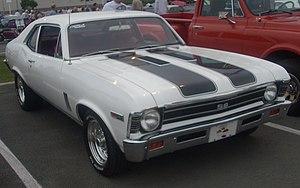
La Chevrolet Chevy II / Nova est une automobile fabriquée par Chevrolet et produite sur cinq générations de 1962 à 1979 puis de 1985 à 1988. La version Nova fut le meilleur modèle dans la gamme Chevy II jusqu'en 1968. La dénomination Chevy II fut abandonnée par la suite, Nova devenant la seule en 1969 avec la troisième génération. Construite sur la plate-forme X-body, la Nova fut remplacée par la Chevrolet Citation en 1979. Le nom Nova est revenu en 1985 jusqu'en 1988 désignant un modèle à traction avant basé sur la Toyota Sprinter.